Mounds, Illinois

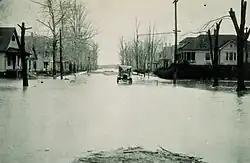
The 1927 flood in Mounds

The town was named for the prehistoric monumental earthwork mounds in the area.